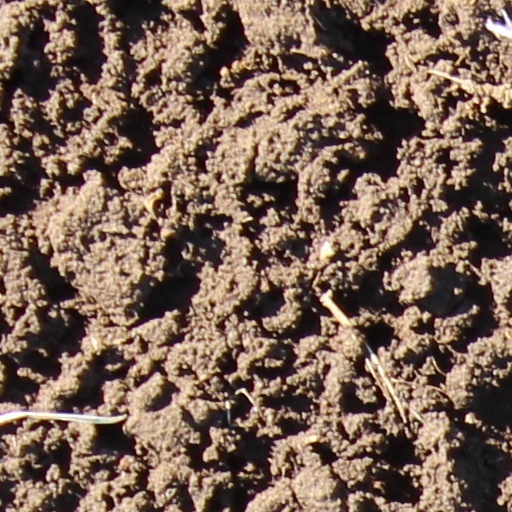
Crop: wheat